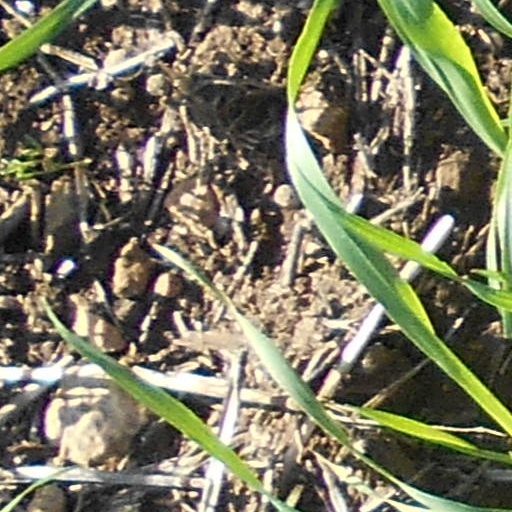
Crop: wheat